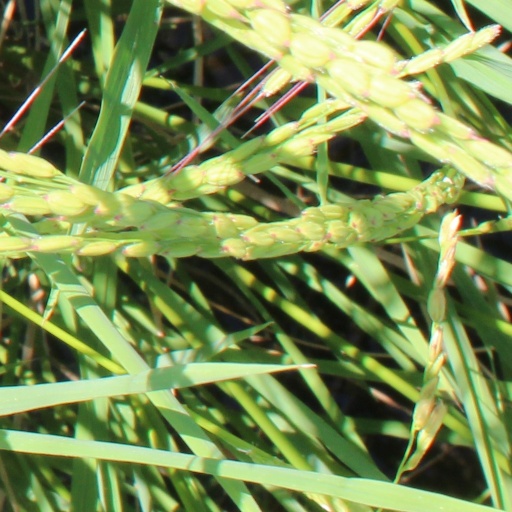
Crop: rice